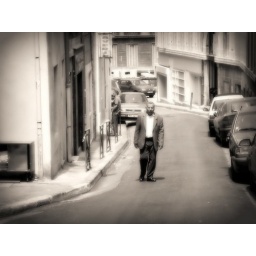
Somebody's walking in the Panier(Black and white version)